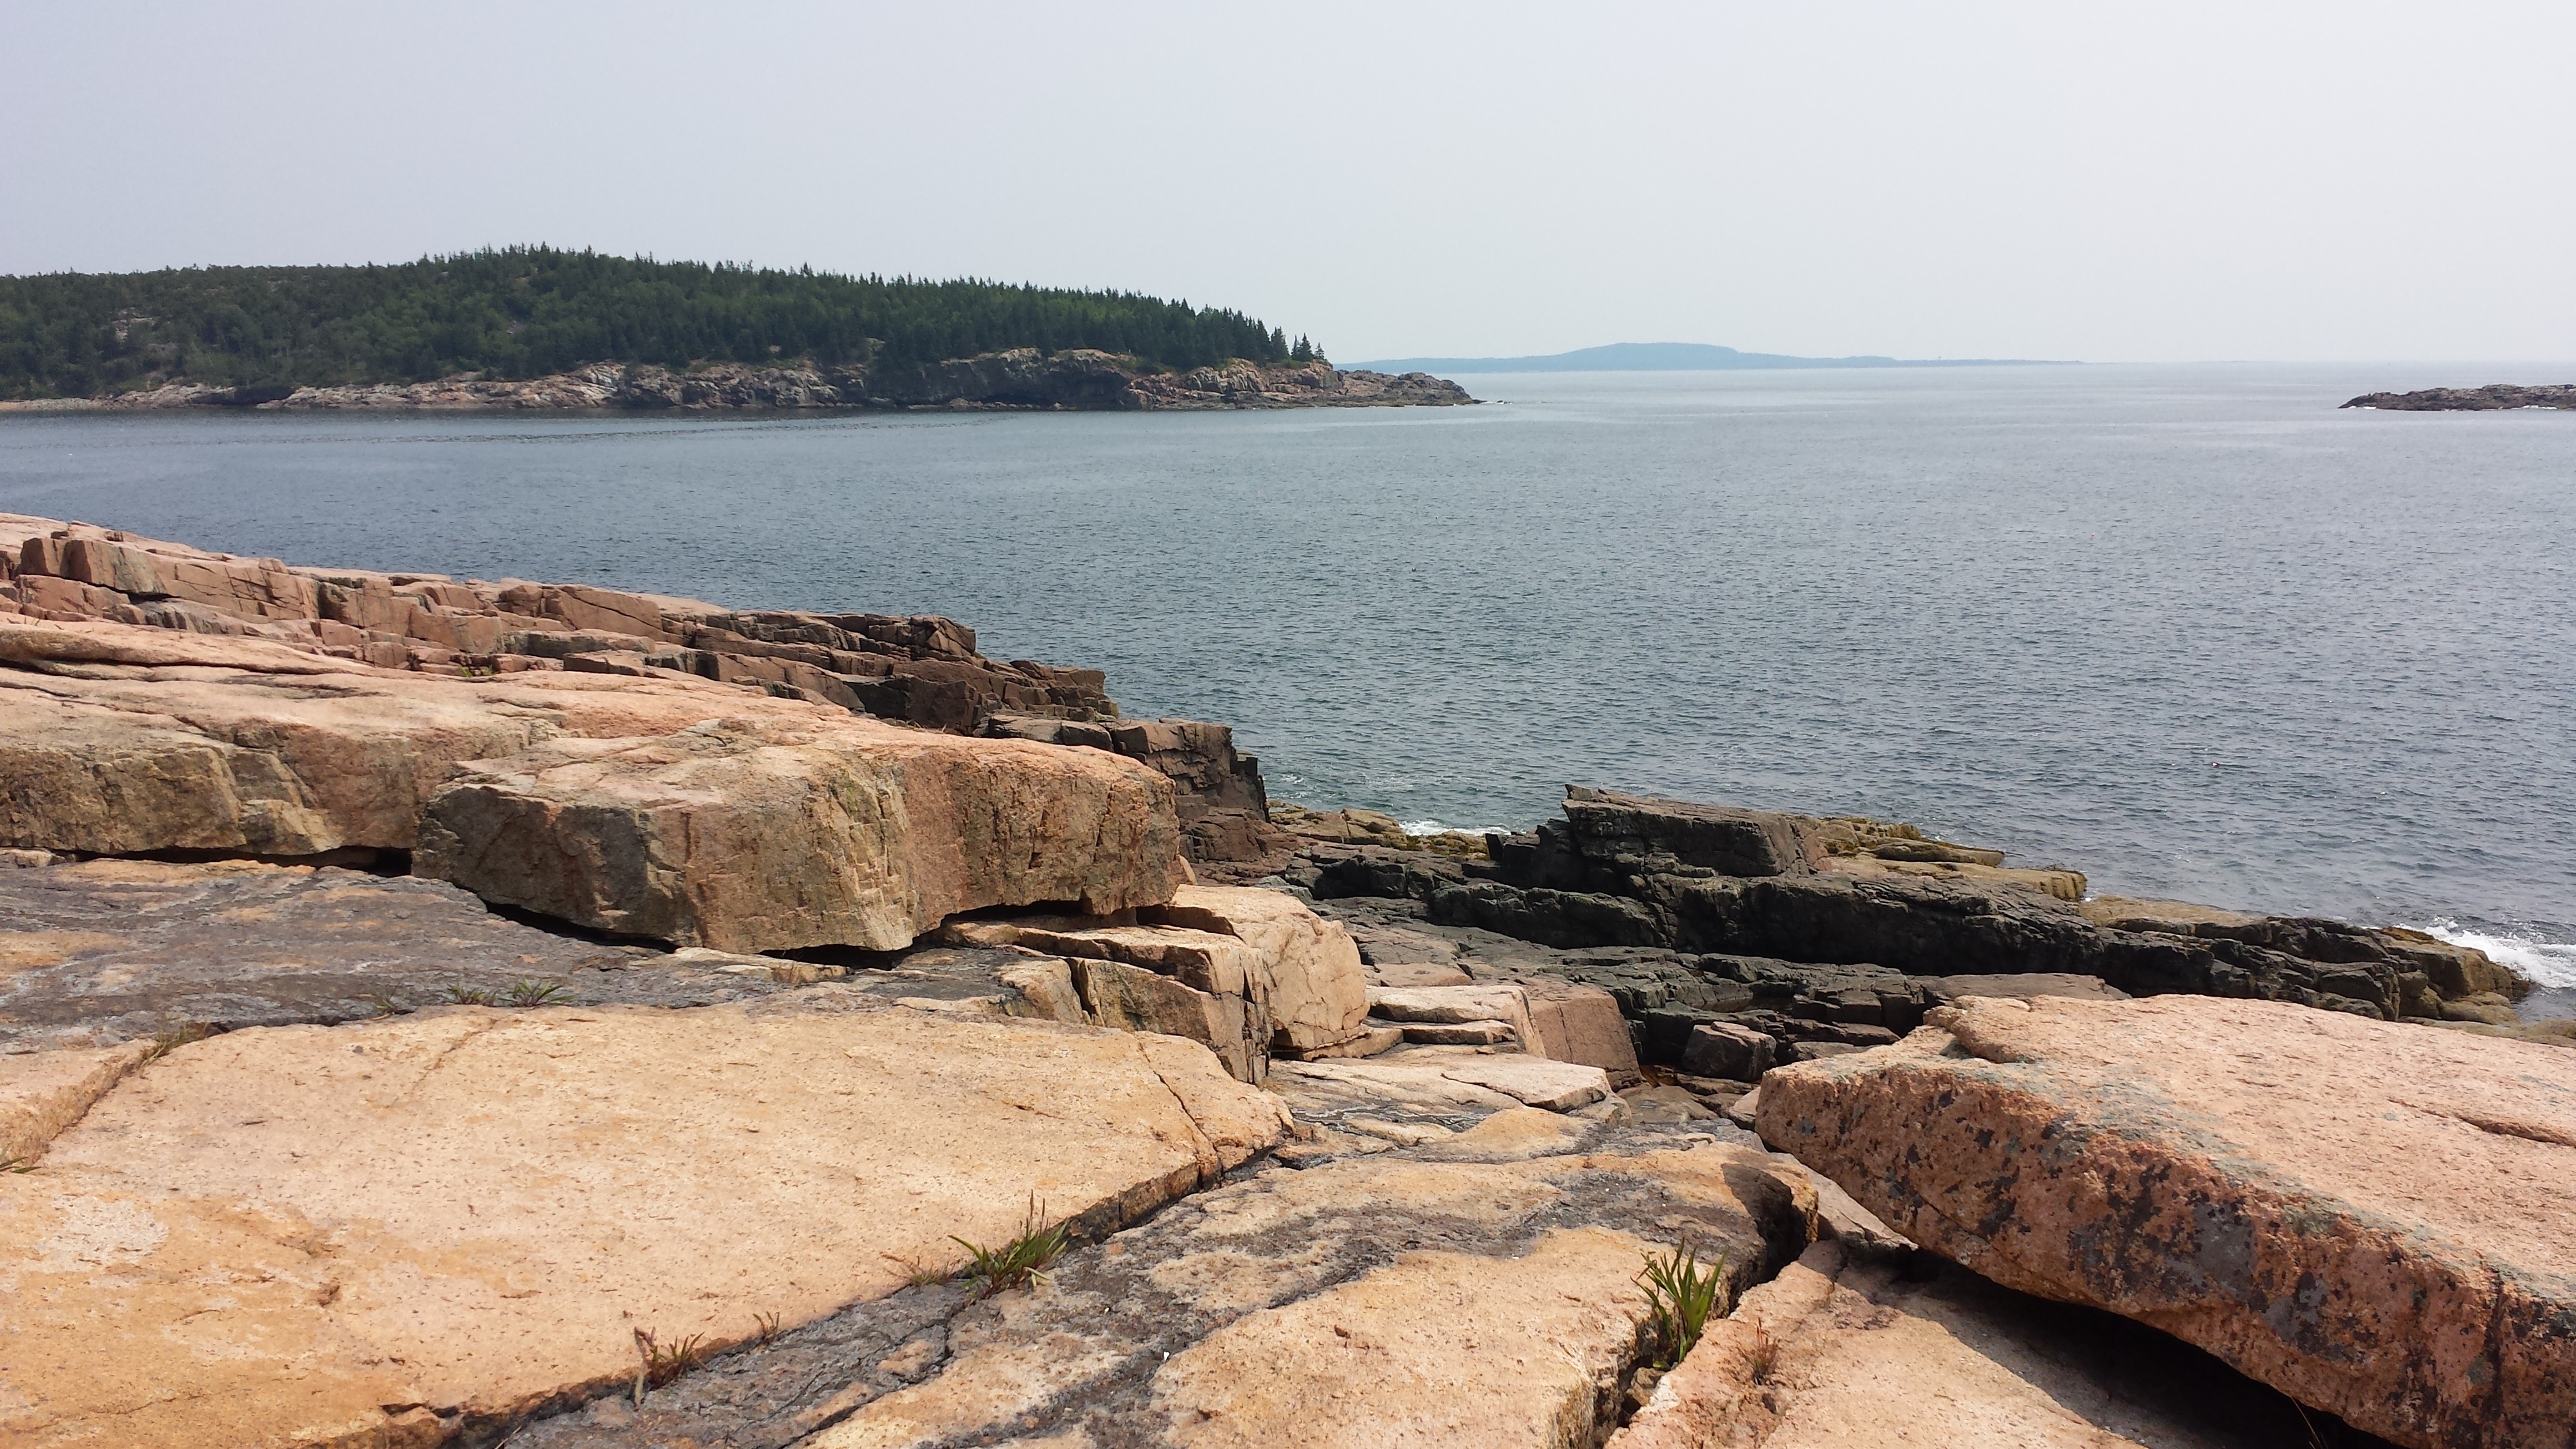
beach, sea, coast, rock, ocean, shore, coastline, cliff, cove, tower, bay, reservoir, terrain, geology, boulders, breakwater, cape